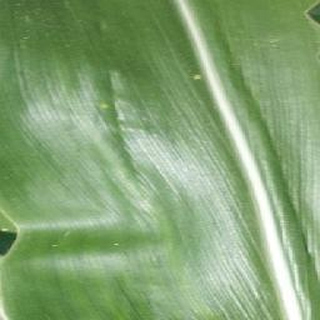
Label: healthy_corn